Stony Brook Seawolves

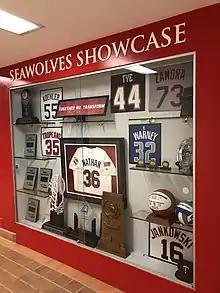
Seawolves Showcase of notable alumni and championship trophies

Albany is Stony Brook's in-state rival, as both universities are part of the State University of New York system. Before Stony Brook joined the all-sports CAA, both schools were members of the America East Conference, which remains home to UAlbany. Both football teams have been members of CAA Football since 2013. Since both schools joined CAA Football, the Albany–Stony Brook annual football game has become known as the Empire Clash. Since 2015, the winner of the Empire Clash has been awarded the Golden Apple trophy.